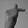
ASL letter: T